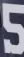
Number: 5